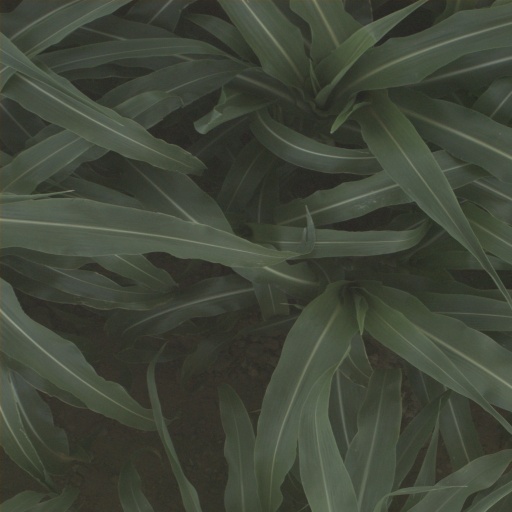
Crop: sorghum